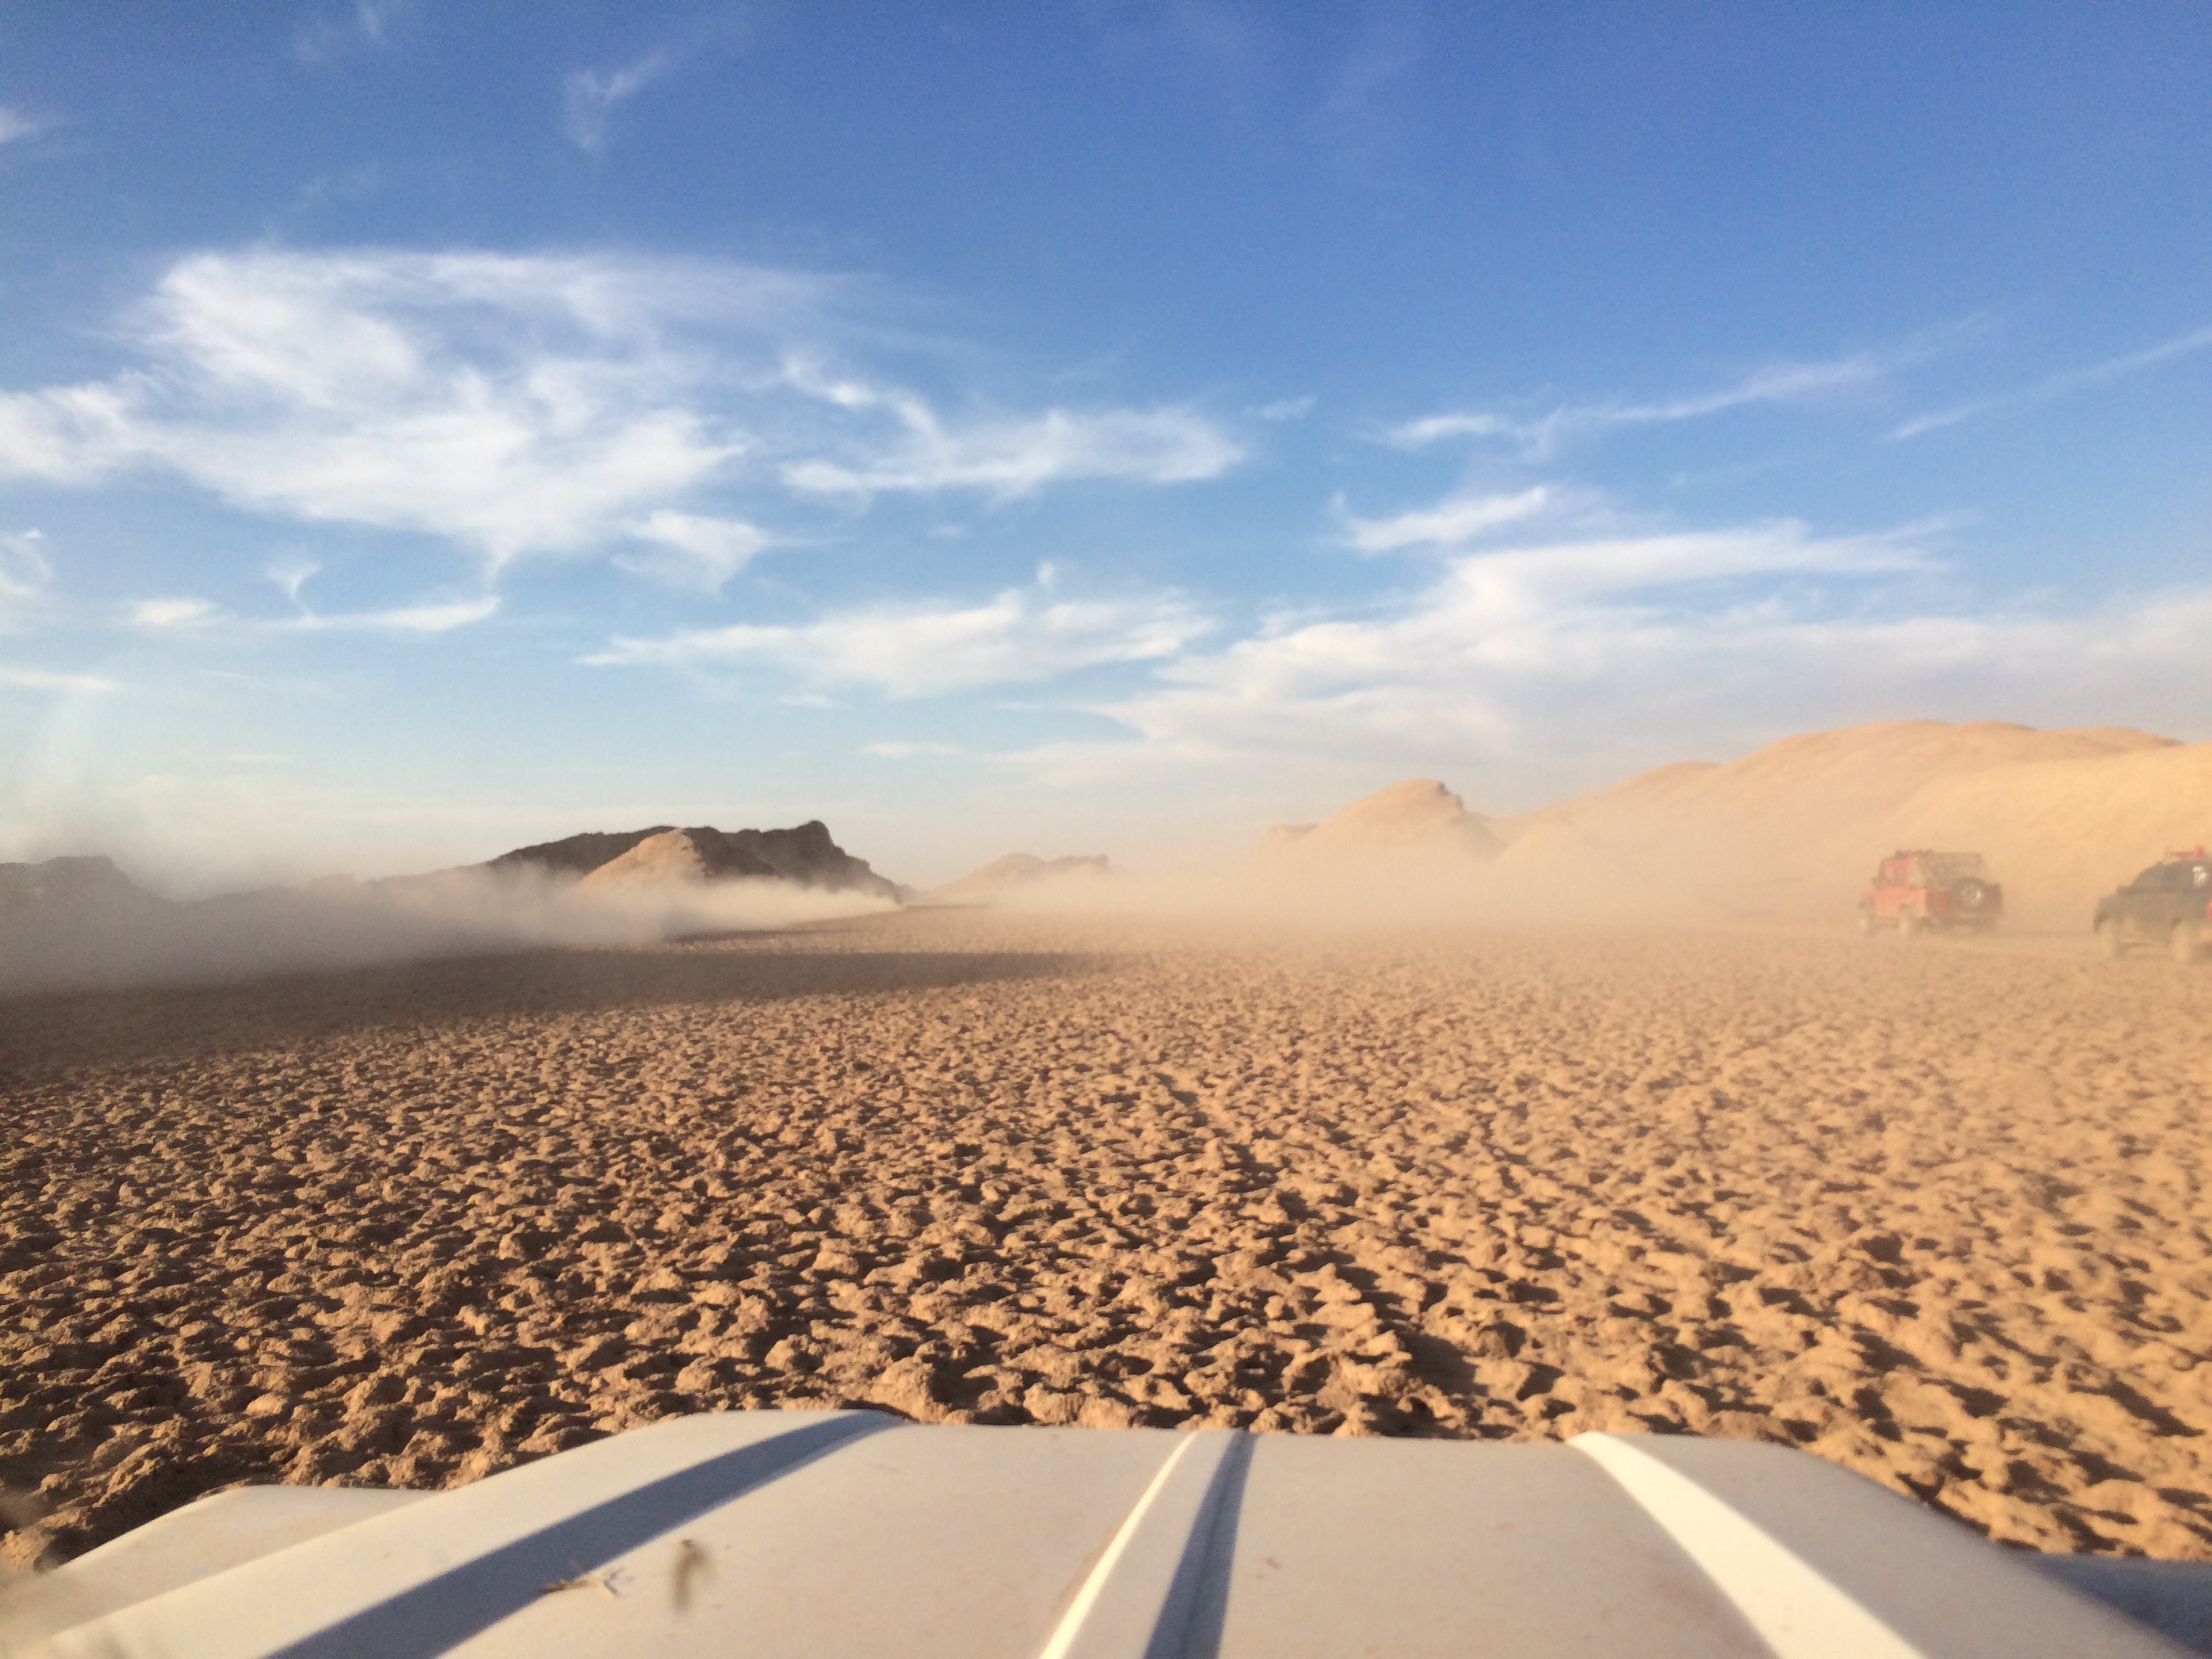
landscape, sand, horizon, desert, dune, plain, plateau, habitat, ecosystem, sahara, wadi, steppe, landform, erg, natural environment, geographical feature, aeolian landform